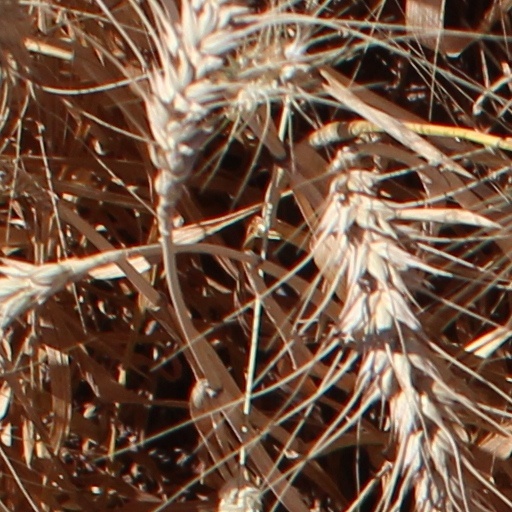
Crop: wheat